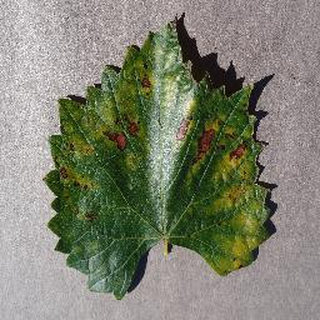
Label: grape_esca_black_measles